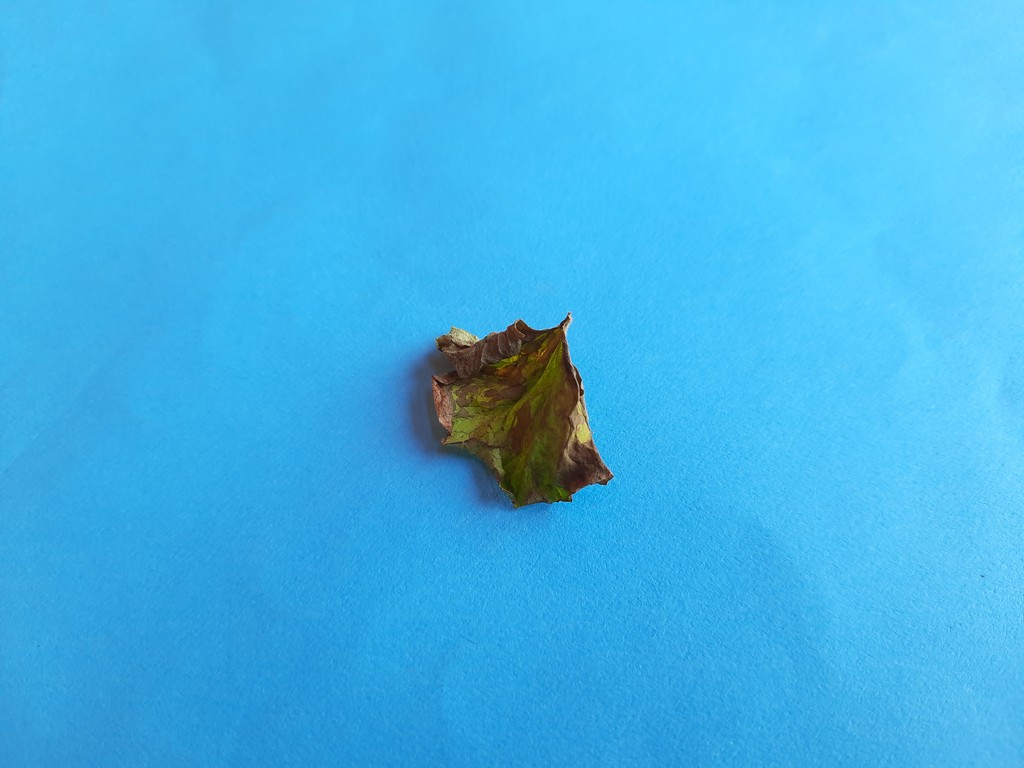
Label: Dried